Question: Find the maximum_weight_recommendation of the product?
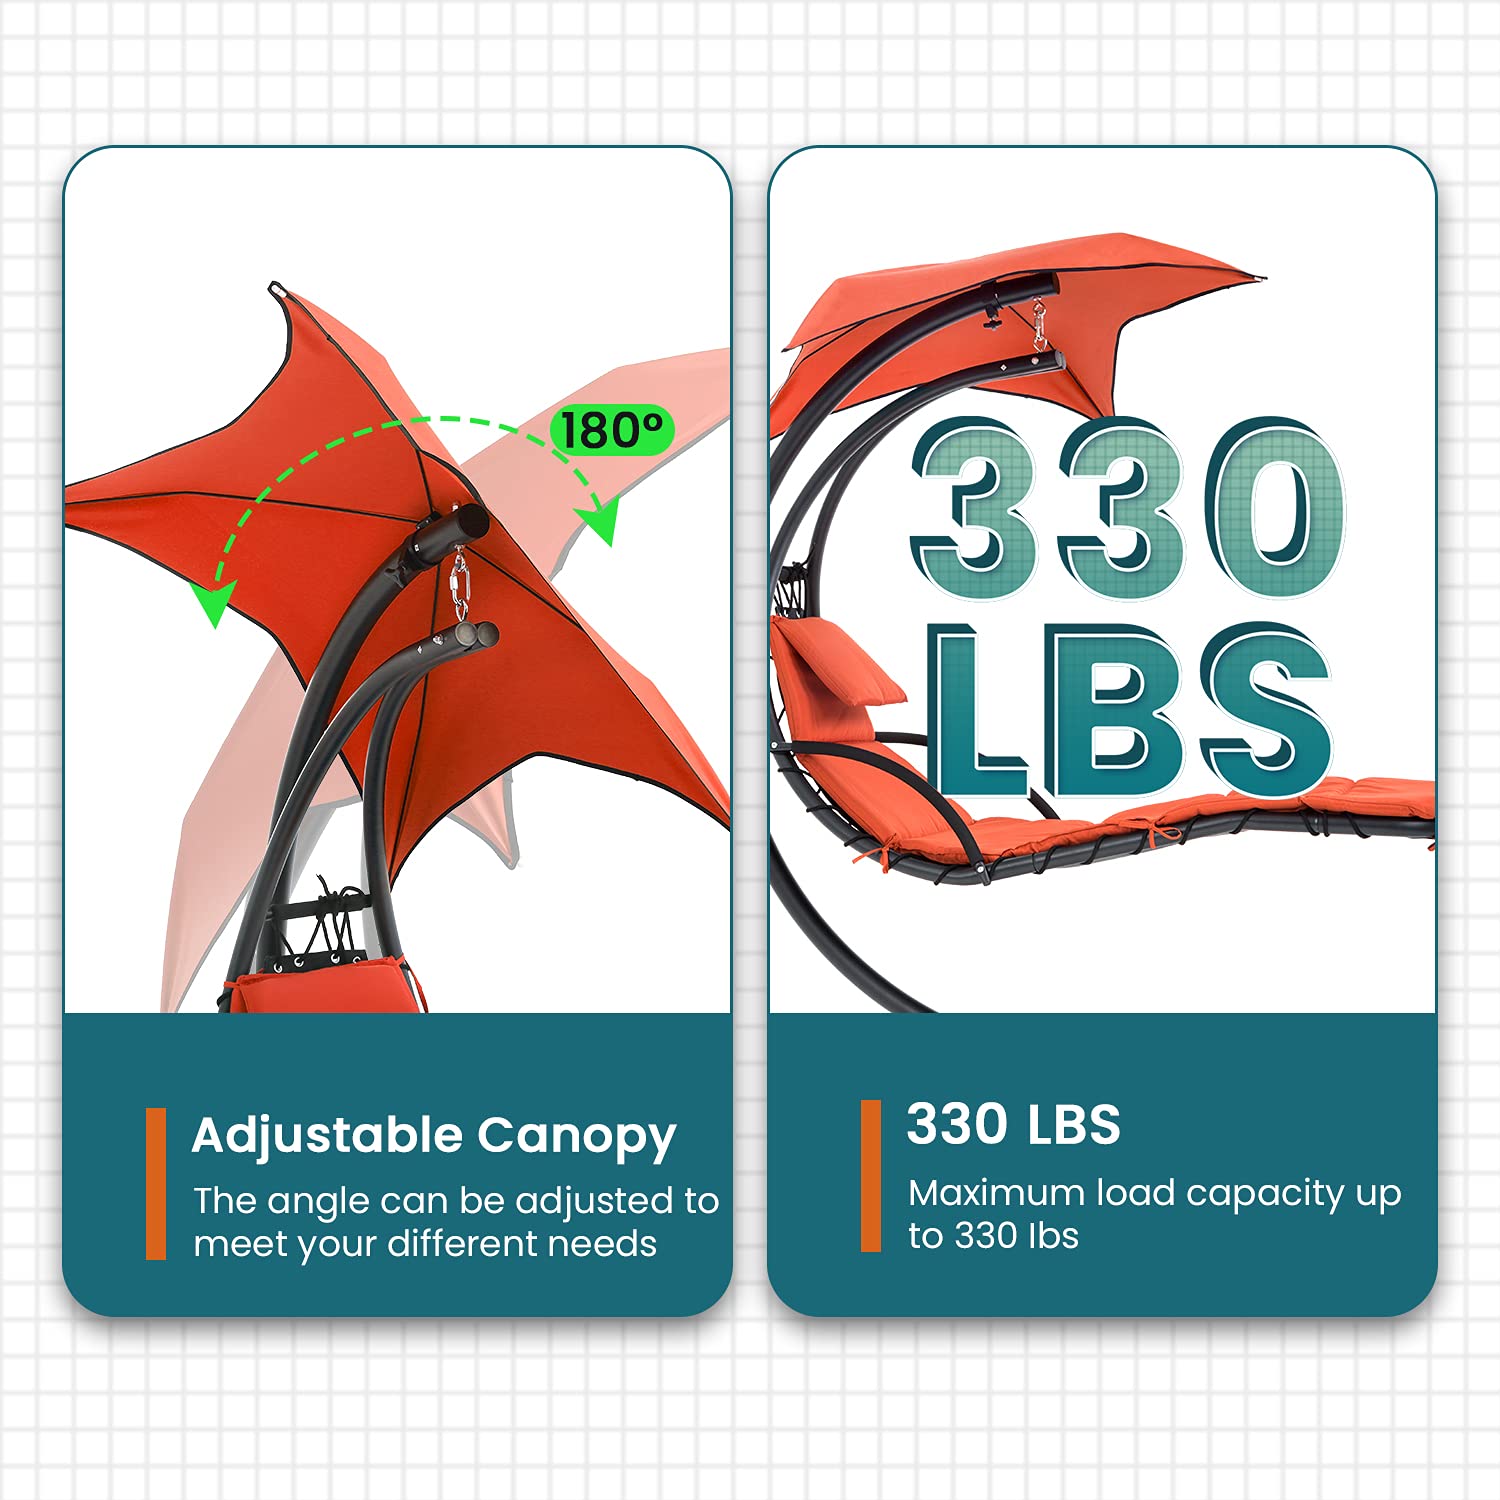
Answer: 330 pound